Landon Lecture Series

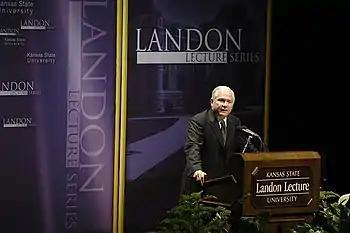
Defense Secretary Robert Gates delivering a Landon Lecture in November 2007

Through January 2024 there have been 183 Landon Lectures, featuring 186 speakers. The most recent speaker was David Beasley, Executive Director of the United Nations World Food Programme, who spoke on November 3, 2022. Unless otherwise noted, the speaker held the office indicated below at the time the Landon Lecture was delivered: